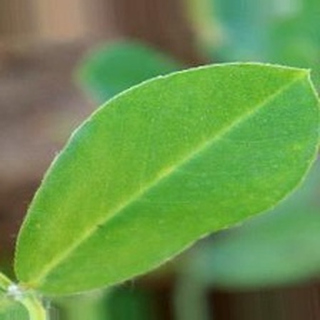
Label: healthy_groundnut